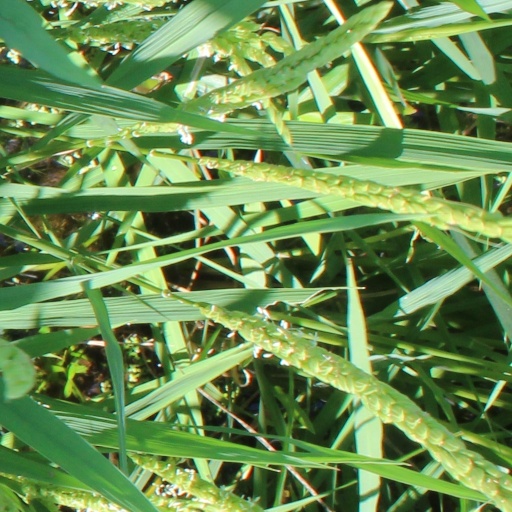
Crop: rice